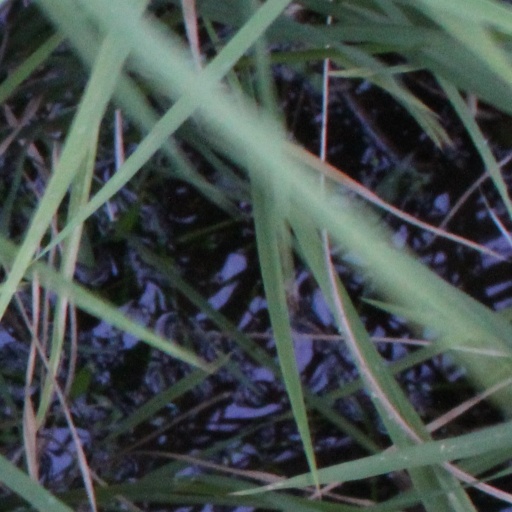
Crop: rice